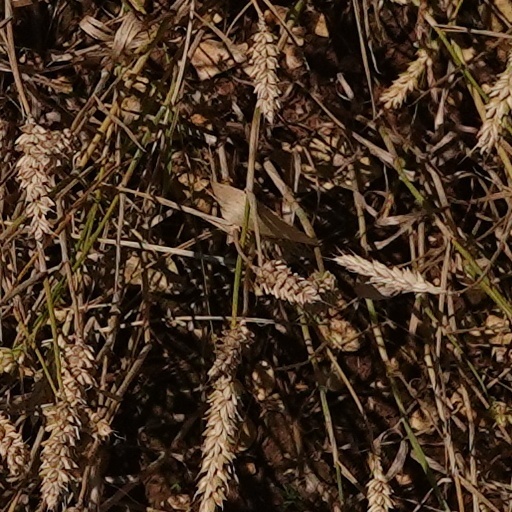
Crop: wheat